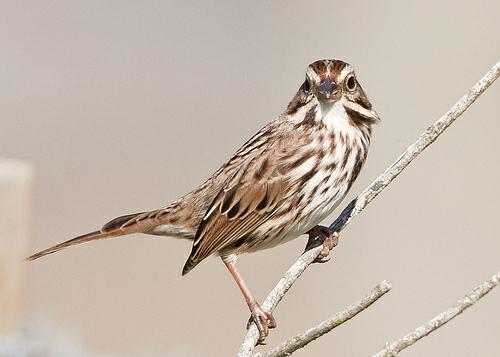
A photo of a song sparrow